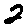
Label: 2